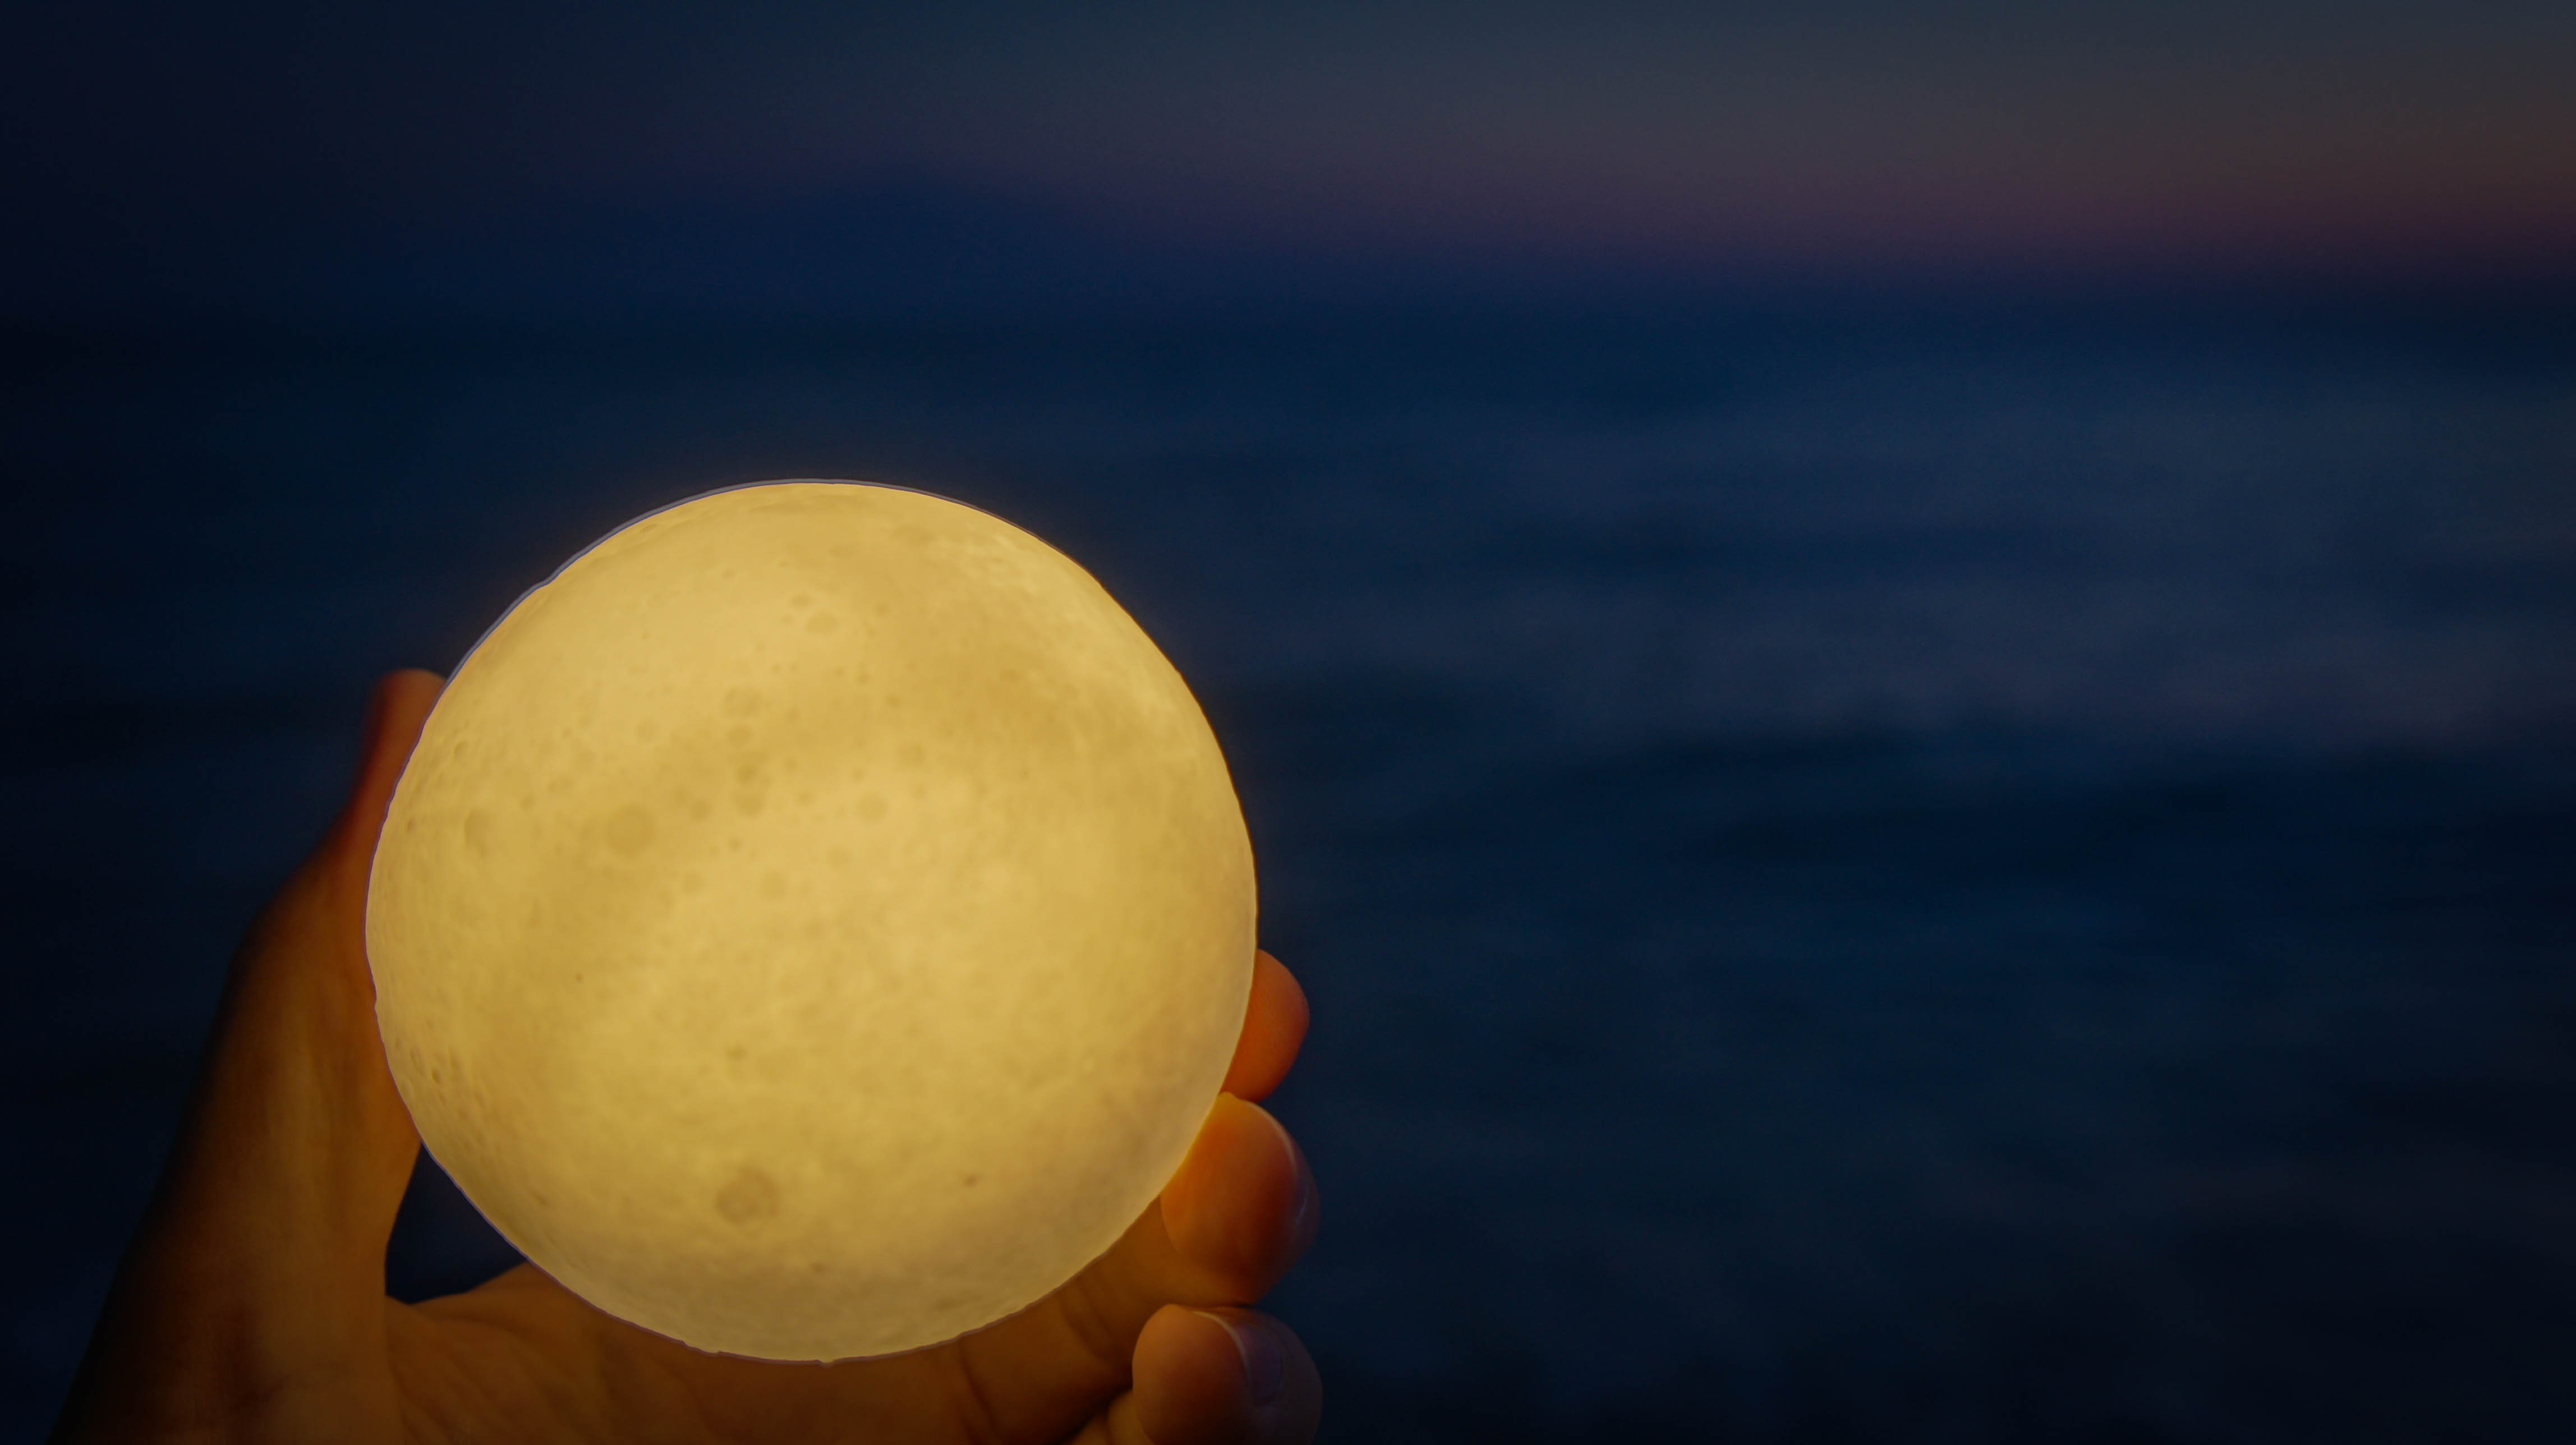
moon, hands, sky, night, light, yellow, atmosphere, full moon, cloud, sphere, still life photography